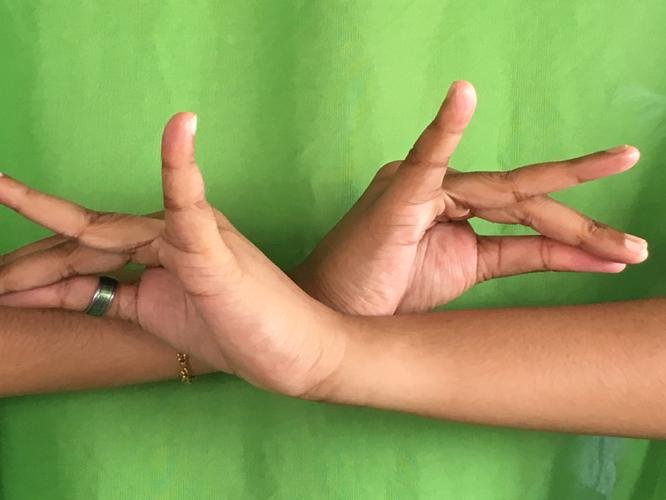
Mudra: Katakavardhana
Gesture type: double_hand